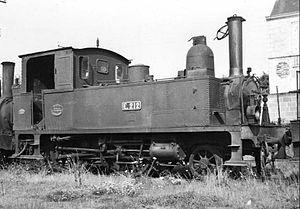
Avec 426 kilomètres de ligne à l'écartement métrique, le Réseau Breton était l'un des plus importants réseaux ferroviaires secondaires de France. Il a été construit à la fin du XIXᵉ siècle et au début du XXᵉ siècle pour desservir le centre de la Bretagne. Il était composé de cinq lignes déclarées d'intérêt général qui, à partir de Carhaix, centre du réseau, reliaient les villes de Paimpol, Morlaix, Camaret-sur-Mer, Rosporden et La Brohinière. Son exploitation a fait appel en particulier à de puissantes locomotives Mallet. Ce réseau a contribué au développement économique des communes du centre de la Bretagne jusqu'alors isolées p. 11, « Création du Réseau Breton ».
Le Réseau du Centre est un réseau ferroviaire interdépartemental à voie métrique et exploité par la Société générale des chemins de fer économiques entre 1886 et 1950. Il se compose des réseaux de l'Allier et du Cher.